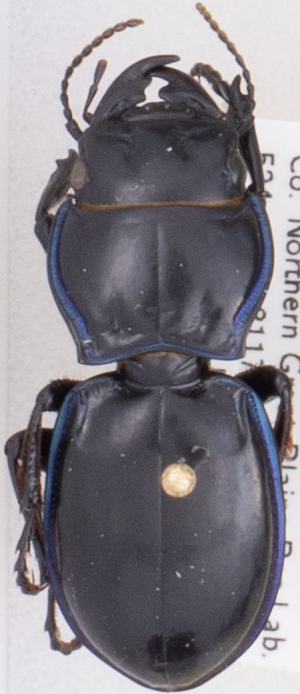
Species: Pasimachus elongatus
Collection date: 2019-06-25
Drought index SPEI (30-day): -0.402
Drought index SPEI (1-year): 1.45
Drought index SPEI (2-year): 0.9